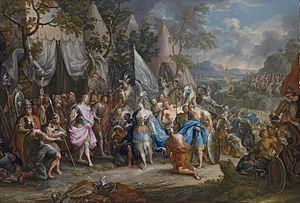
Thalestris, née vers 334 av. J.-C., était une reine des Amazones.